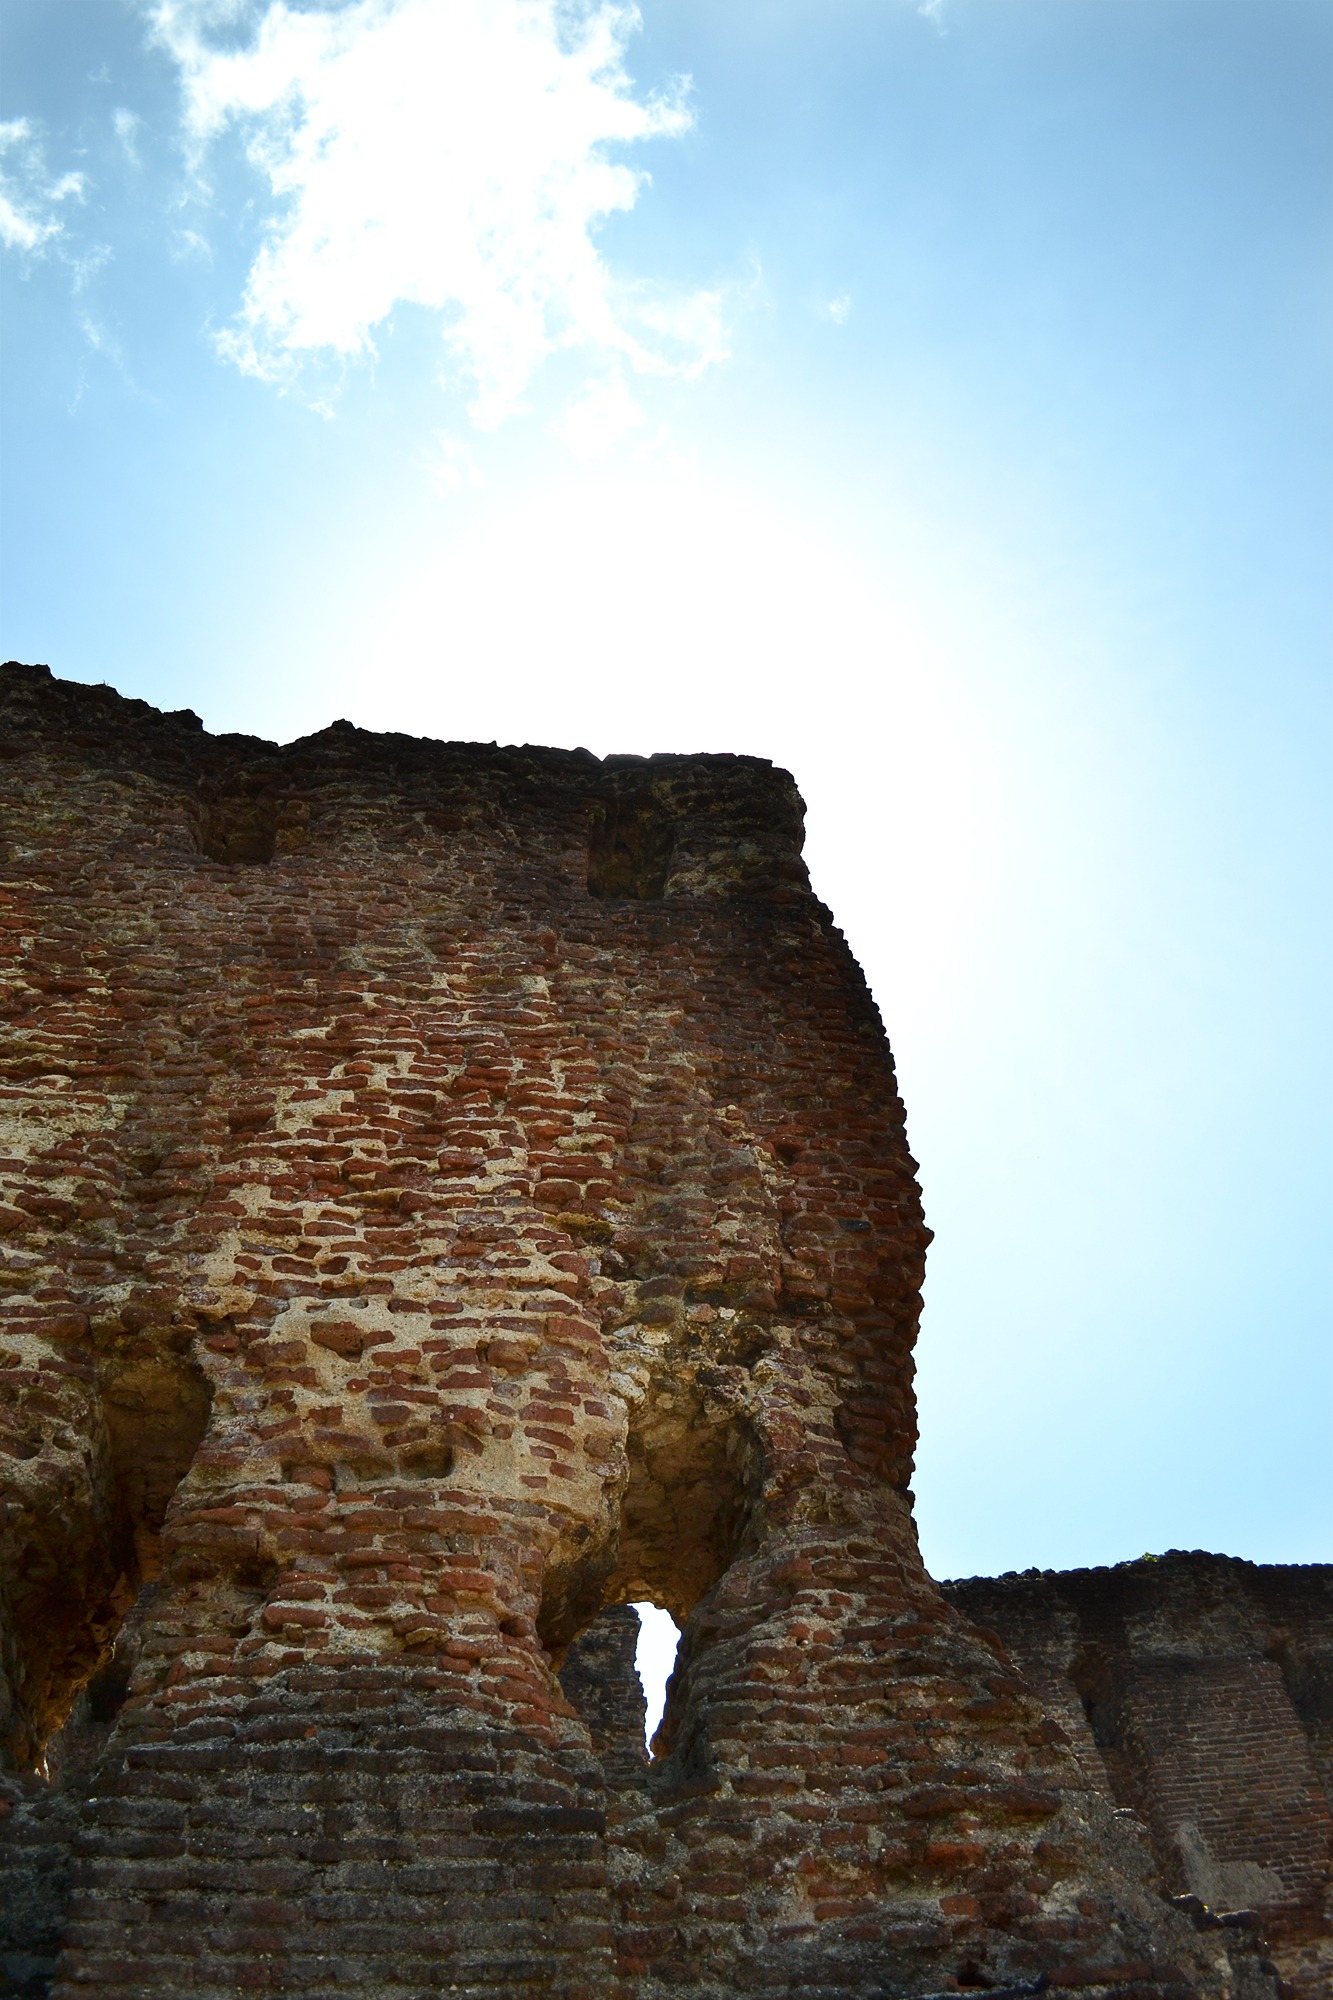
sea, rock, sky, sunlight, formation, cliff, arch, buddhism, castle, ancient, historic, fortification, terrain, king, geology, temple, ruins, sri lanka, ceylon, ancient ruins, ancient history, mawanella, polonnaruwa